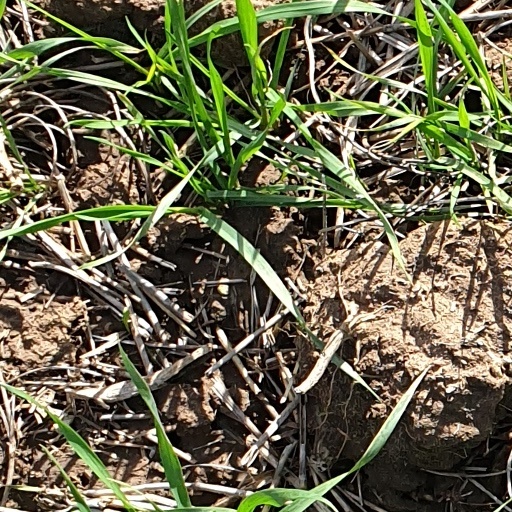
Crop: wheat